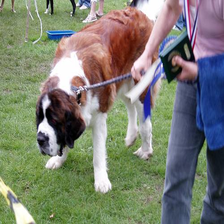
Species: dog
Breed: saint bernard